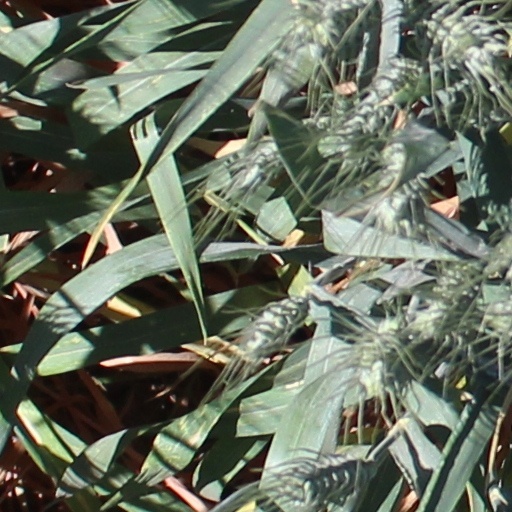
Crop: wheat